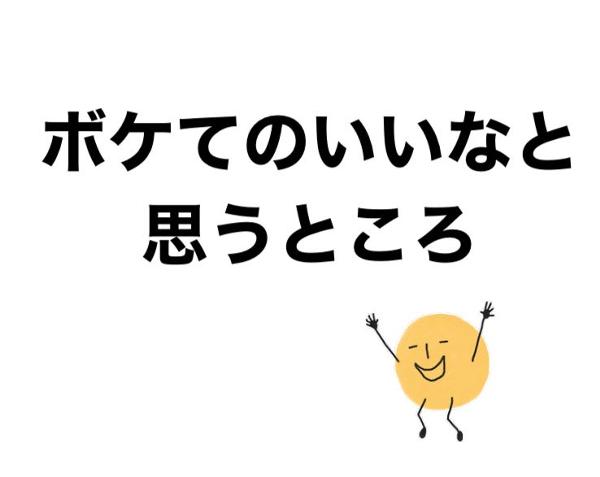
回答: リア充がいない